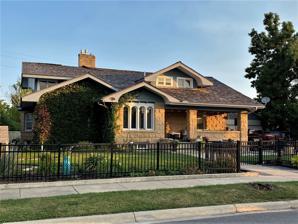
Building: Huntoon Residence
Country: United States of America
Year built: 1916
Historic house in Montana, United States United States historic place Huntoon Residence U.S. National Register of Historic Places Show map of Montana Show map of the United States Location 722 W. Water Lewistown, Montana Coordinates 47°03′24″N 109°25′38″W / 47.05667°N 109.42722°W / 47.05667; -109.42722 Area less than one acre Built 1916 Architect Link and Haire Architectural style Eclectic MPS Lewistown MRA NRHP reference No. 85001408 Added to NRHP June 27, 1985 The Huntoon Residence , at 722 W. Water in Lewistown, Montana , was built in 1916. It was designed by architects Link and Haire .  It was listed on the National Register of Historic Places in 1985. It is a one-and-a-half-story cut stone building.  It was deemed "an excellent example of a very well executed architectural design using the popular stone materials of Lewistown".  The house was in its time "'the finest and most costly residence to be erected in Lewistown'". It is significant also for its association with local attorney J. C. Huntoon, who was elected county attorney in 1908, formed a partnership in 1914, and was appointed Judge of the Tenth Judicial District in 1922. References